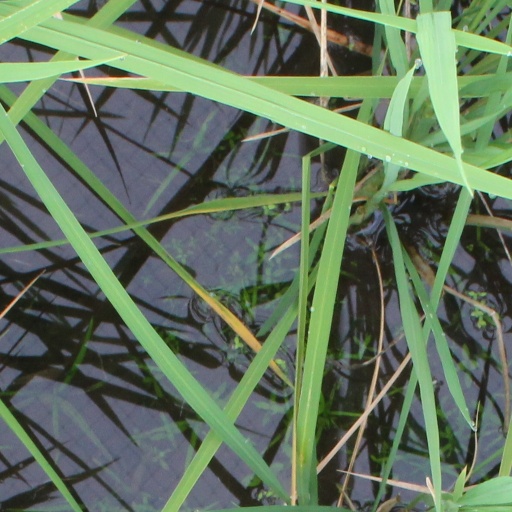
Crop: rice